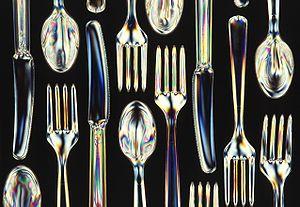
La biodégradation est la décomposition de matières organiques par des microorganismes comme les bactéries, les champignons ou les algues. La biodégradabilité est la qualité d'une substance biodégradable. Elle s'apprécie en tenant compte à la fois du degré de décomposition d'une substance et du temps nécessaire pour obtenir cette décomposition. Une substance est dite biodégradable si, sous l'action d'organismes vivants extérieurs à sa substance, elle peut se décomposer en éléments divers, « dépourvus d'effet dommageable sur le milieu naturel », dioxyde de carbone CO₂, eau, méthane. La biodégradation crée des gaz à effet de serre ; une lente biodégradation est préférable à une biodégradation rapide.